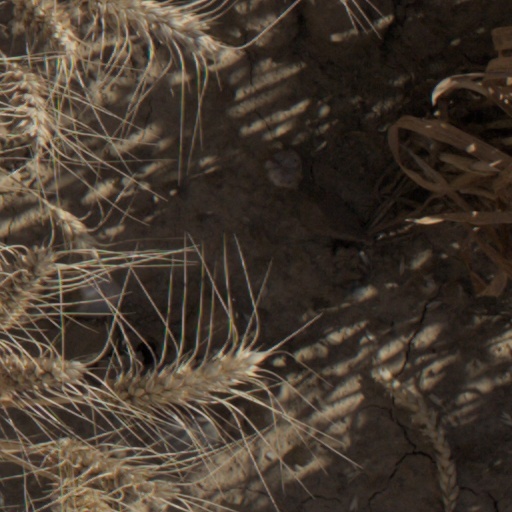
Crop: wheat